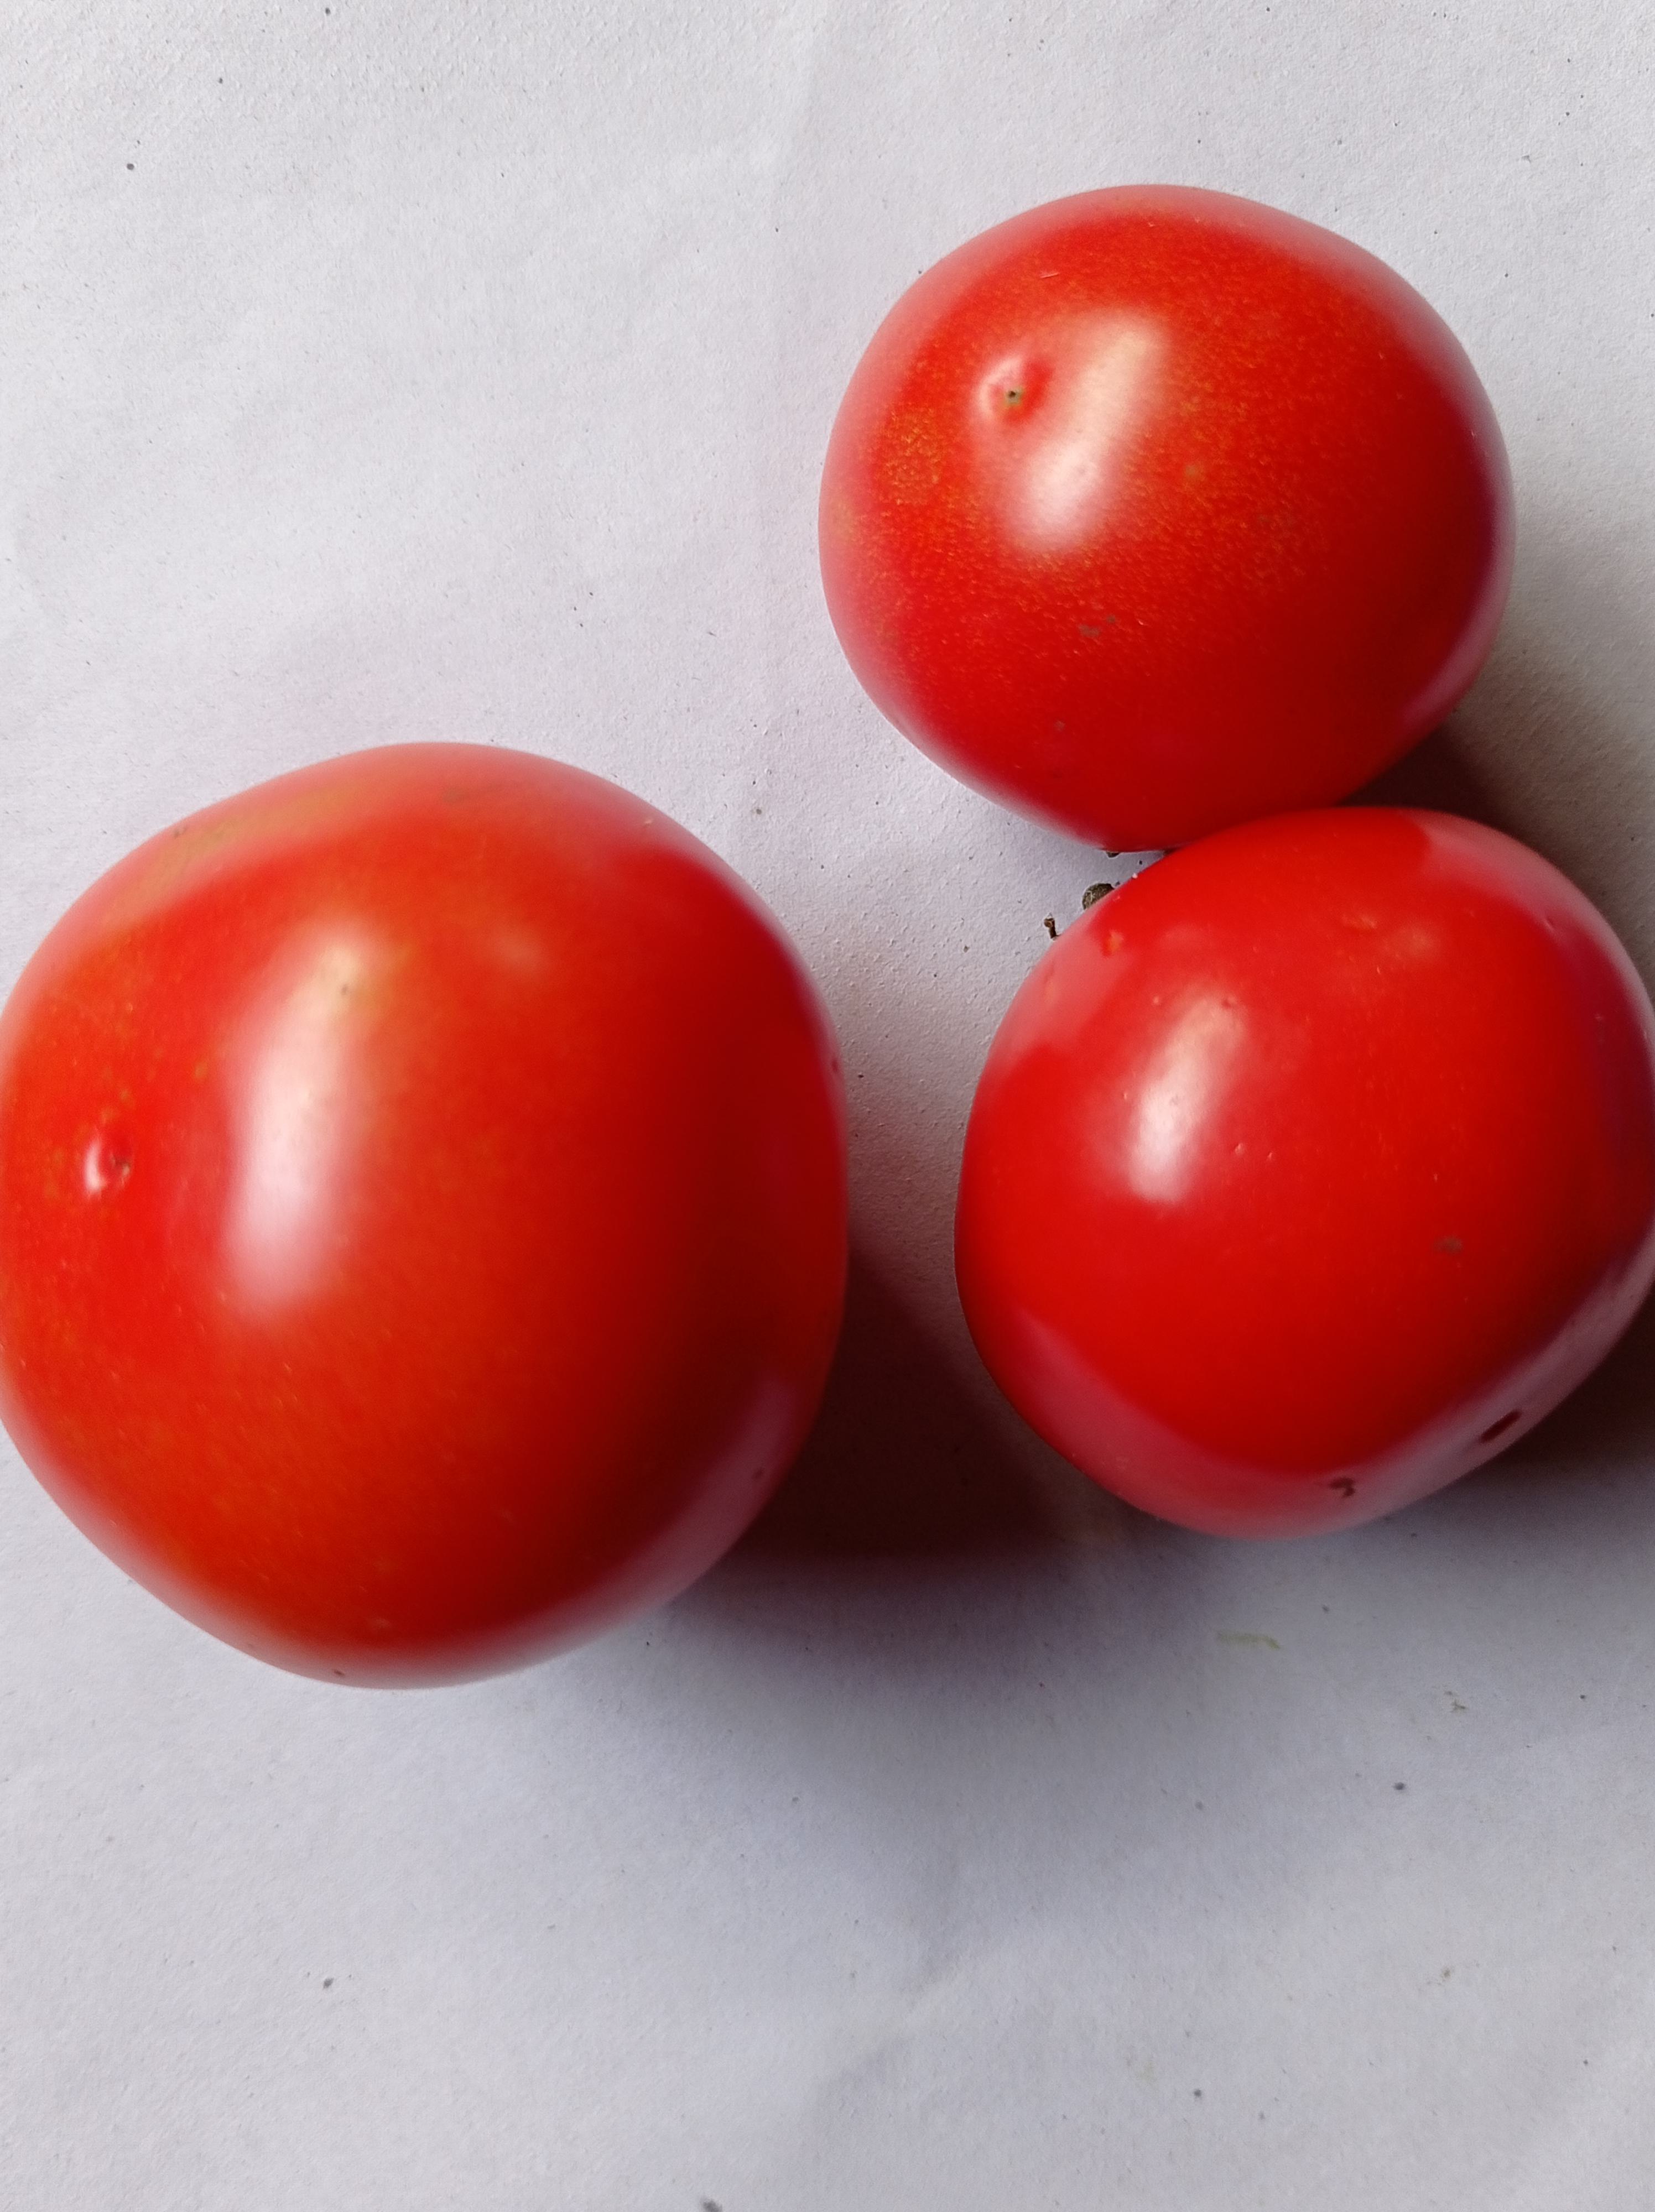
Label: Fresh